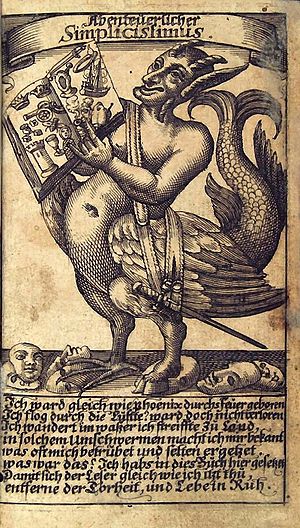
Simplicius Simplicissimus
Frontispice fra 1669-udgaven af bogen.
Simplicius Simplicissimus er en tysk satirisk roman fra 1668 af H.J.C. von Grimmelshausen.